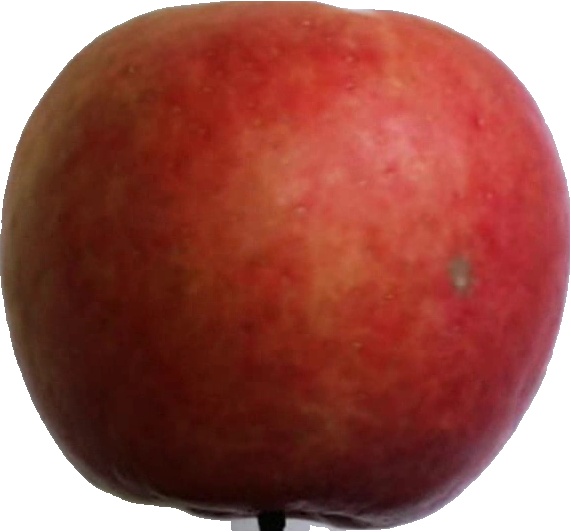
Label: apple_crimson_snow_1